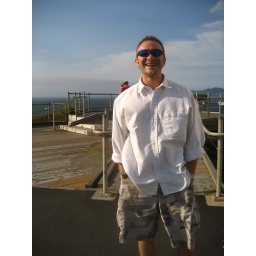
I have a banana in my pants